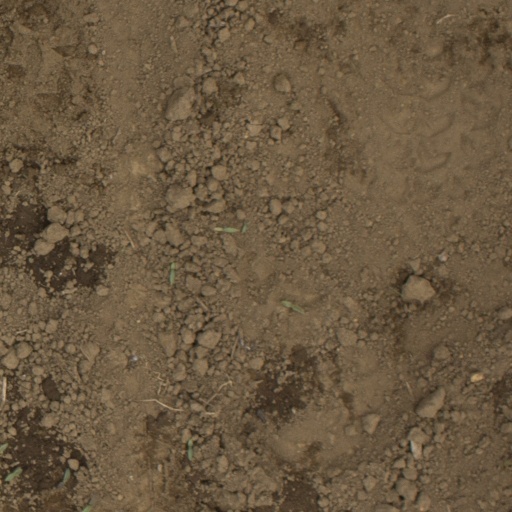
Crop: Jerusalem artichoke